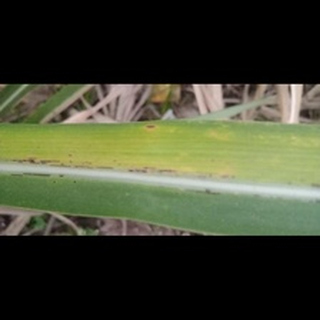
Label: sugarcane_yellow_leaf_disease